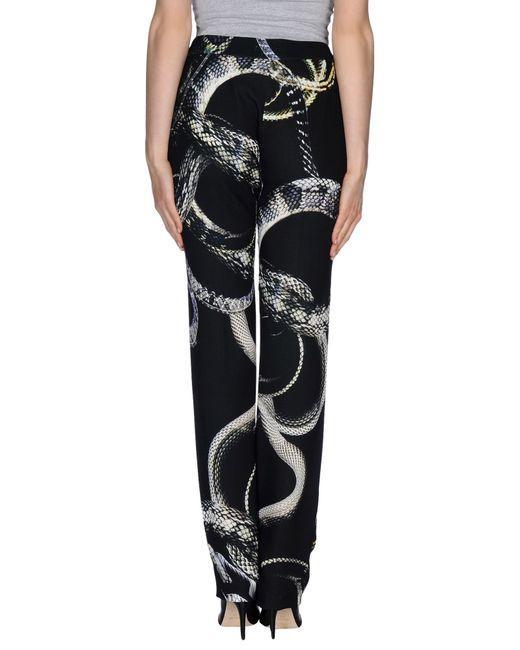
leichte Hose, schwarz, mit schlangenähnlichem Aufdruck, frischem Baumwollstoff, hoher Taille, ideal für die Arbeit im Büro und Ausflüge mit Freunden